Viewtiful Joe (video game)

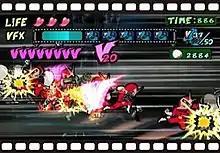
Several copies of a character in a red superhero uniform attack grey-colored enemies onscreen. Three hearts are displayed at the top of the screen next to the word "Life". Below that is a blue bar fixated between the word "VFX" and a few film canister symbols. A larger version of the symbol is displayed at the right along with a time and four-digit score. The letter V is repeated across the left of the screen.

"Viewtiful Joe" features unique gameplay elements in the form of Joe's "Viewtiful Effects (VFX) Power", which is designed to emulate camera tricks seen in films. VFX Power is used in both battling enemies, and solving various puzzles. These three powers are limited by the "VFX Gauge" located at the top of the screen. Normally, the meter is full, giving the player access to Joe's super powers via his Viewtiful Joe transformation. The meter slowly empties when an ability is in use. Once it depletes, Viewtiful Joe changes to normal Joe, lowering his attack and defense and leaving him temporarily devoid of VFX Power. The VFX Gauge automatically refills over time, and can also be manually filled by picking up bottles of "VFX Juice". The first VFX Power is "Slow", which slows time, causing the player's attacks to be more powerful, increasing Joe's reflexes, and allowing him to dodge attacks more easily. The second VFX Power, "Mach Speed", allows Joe to move at a faster speed, creating multiple after-images of him when he unleashes a flurry of attacks on all enemies on the screen. It can additionally cause his attacks to envelop Joe in a temporary heat shield, rendering him immune to flame attacks and setting enemies on fire when struck. The last VFX Power, "Zoom In", causes a camera close-up of Joe, powering up his normal attacks, granting him a set of new attacks, and paralyzing all lesser foes in proximity to him. However, any damage dealt to Joe whilst zoomed in is increased too. Any two VFX Powers can be combined. The VFX Gauge can be extended by collecting a certain number of V-Films present in each stage. The bar reverts to its normal length when a new stage begins.